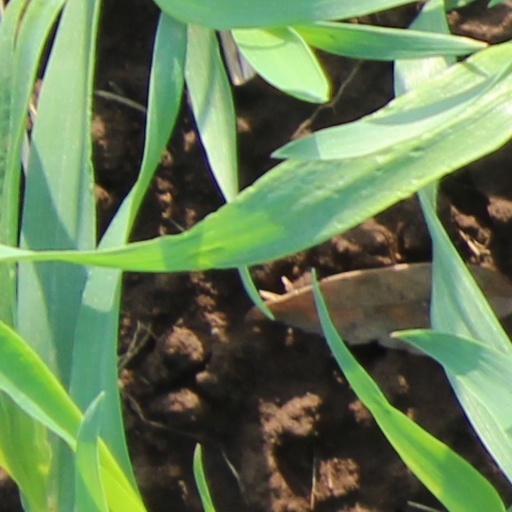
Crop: wheat